Peggy Mitchell

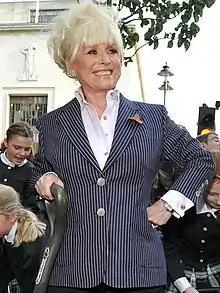
Windsor took a two-year sabbatical in 2003, having contracted the Epstein-Barr virus.

Peggy was written out of "EastEnders" in 2003, sent to live in Rio de Janeiro with her son Grant for two years, while Windsor took a sabbatical from the show after being diagnosed with the Epstein-Barr virus. Windsor had previously never taken more than two weeks leave annually during her eight years on the show, as Peggy was considered such a central character to the series. Windsor's absence was originally only supposed to be a year long. She stated at the time: "This has been a very hard decision for me to make because I'm so happy here on "EastEnders" but it's been a long time without a proper break. I just feel some time off would be good for me and for the character too." Louise Berridge, then "EastEnders"' executive producer, commented: "Barbara has been an absolute trouper for more than eight years on this show. We hope she has a great time and look forward to bringing her back with a big story in 2004."